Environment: real
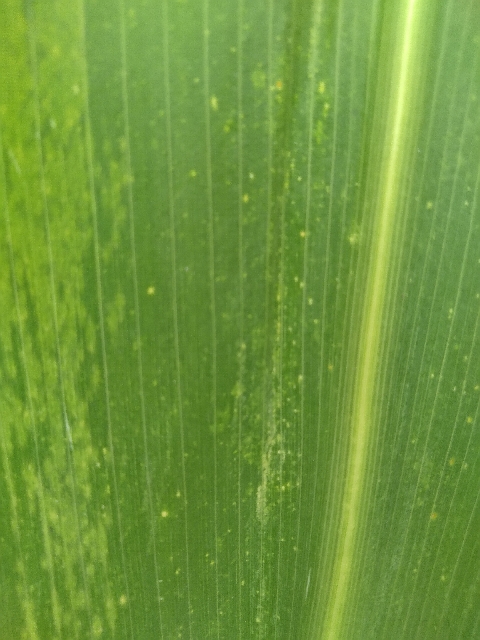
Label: lethal_necrosis